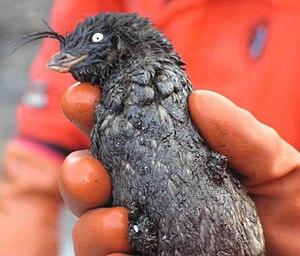
La Starique cristatelle est une espèce d'oiseaux marins de la famille des alcidés, dont la distribution s'étend le long du Pacifique Nord et de la Mer de Bering. Cet oiseau se nourrit en eaux profondes où il trouve du krill et de petits animaux marins. Il niche dans la Mer de Bering et dans la Mer d'Okhotsk en colonies denses contenant jusqu'à 1 million d'individus. Cette espèce se reproduit généralement dans des colonies mixtes où on retrouve également la Starique minuscule, une espèce proche.